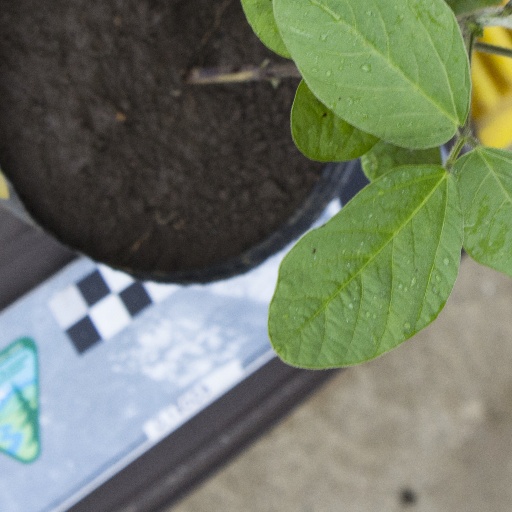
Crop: soybean